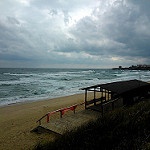
Label: sea